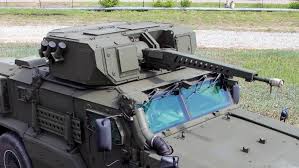
Label: Self Propelled Artillery